Levier

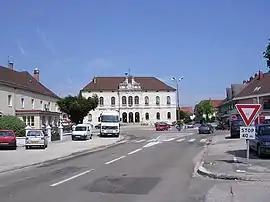
Town center

Levier is a commune in the Doubs department in the Bourgogne-Franche-Comté region in eastern France. On 1 January 2017, the former commune of Labergement-du-Navois was merged into Levier.